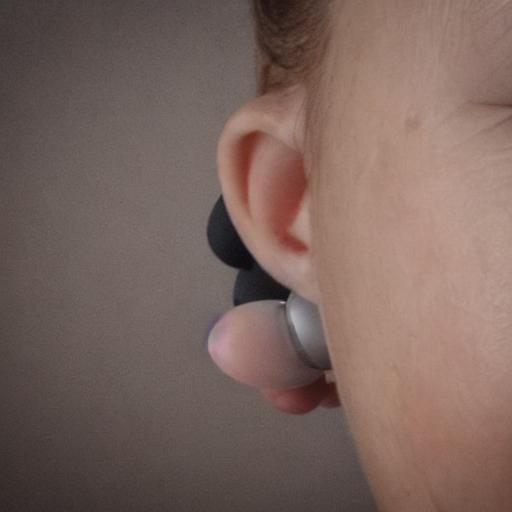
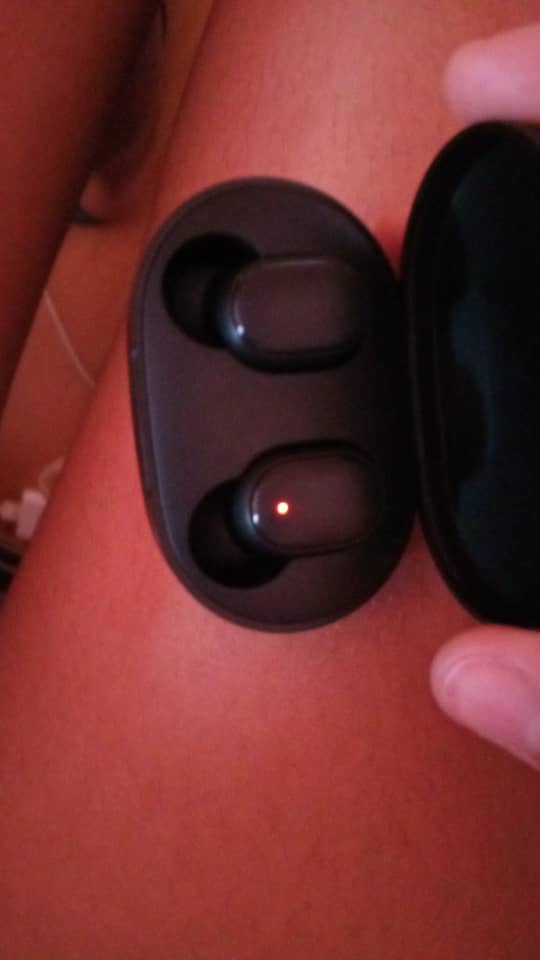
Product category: earbuds
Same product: no